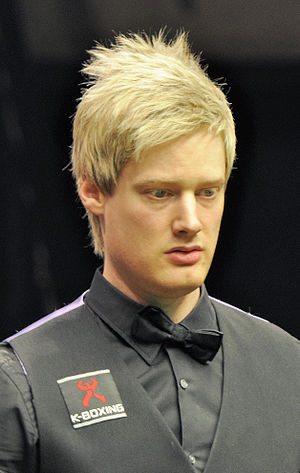
Neil Robertson
Neil Robertson (2014).
Neil Robertson er en australsk professionel snookerspiller. Han er den første australske spiller som har vundet en rangeringsturnering og vandt VM i snooker i 2010.